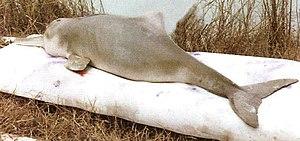
Qi Qi était un dauphin de Chine ou Baiji mâle né vers 1979. Il fut capturé accidentellement par des pêcheurs le 12 janvier 1980 et transporté à l'Institut d'hydrobiologie de Wuhan le lendemain. Il y a vécu durant 22 ans jusqu'à sa mort le 14 juillet 2002. Il est probablement le Baiji le plus célèbre.